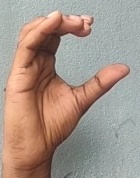
ASL sign: C